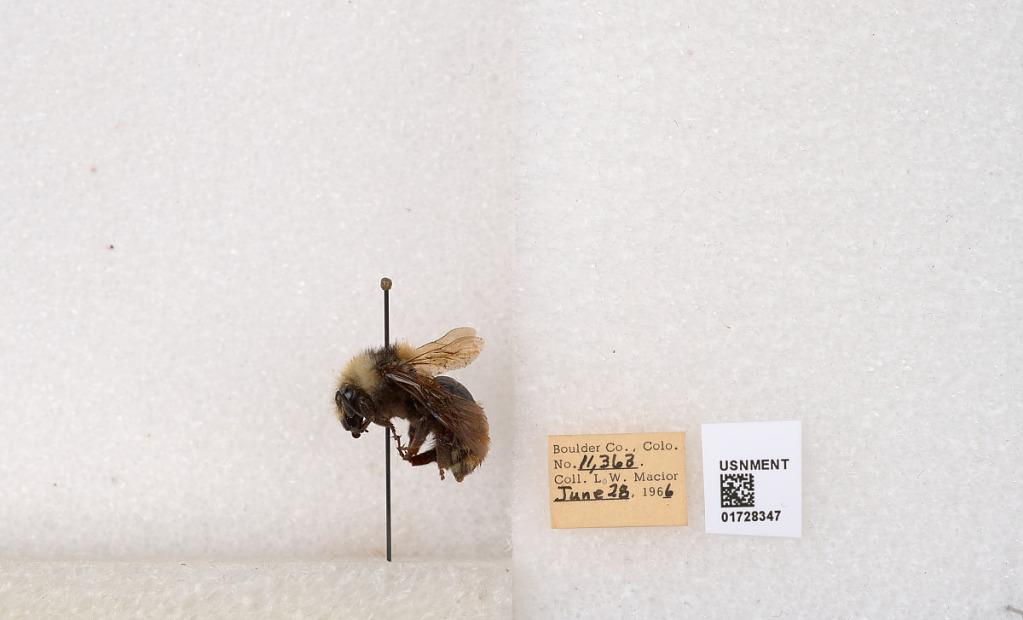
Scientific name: Bombus appositus Cresson
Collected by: L. Macior
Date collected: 1966-6-28
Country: United States
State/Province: Colorado
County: Boulder
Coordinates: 40.0925, -105.358